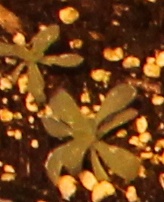
Label: Kochia